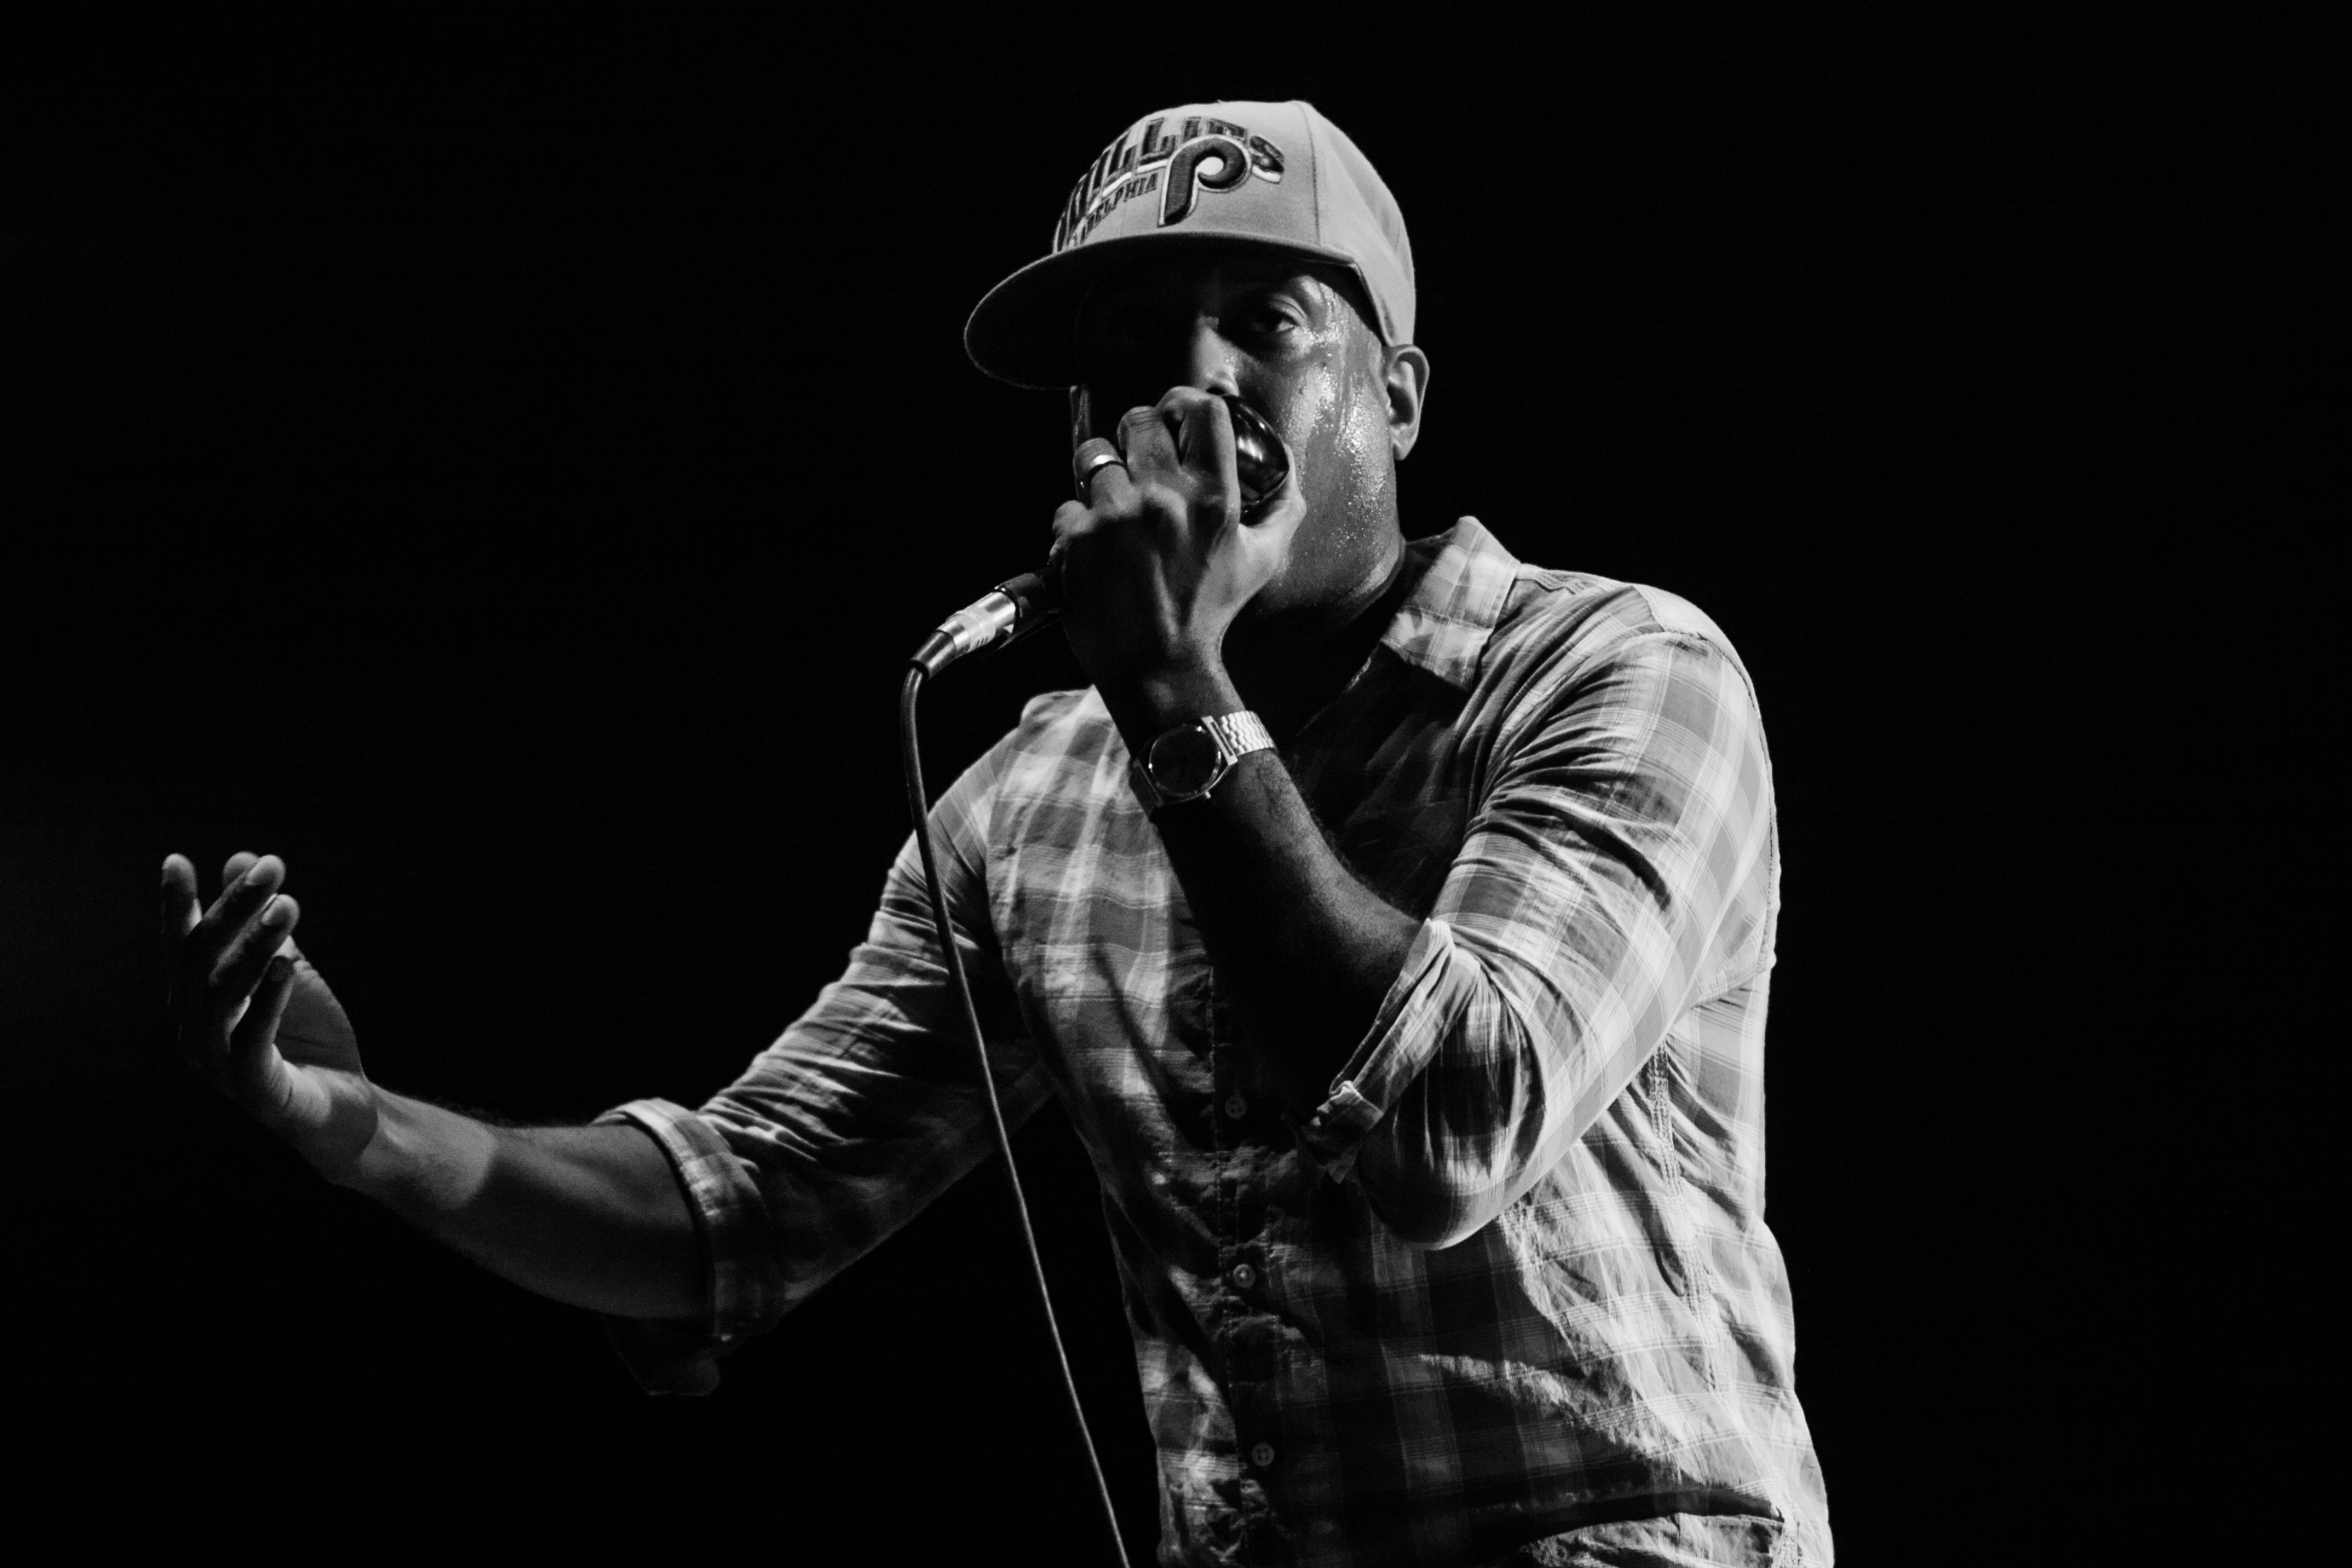
music, black and white, star, concert, live, canon, musician, black, monochrome, performance art, festival, 40d, gig, arena, stage, 2012, dour, last, talib, kweli, talibkweli, blackstar, dour2012, performance, bassist, singing, guitarist, entertainment, performing arts, singer songwriter, monochrome photography